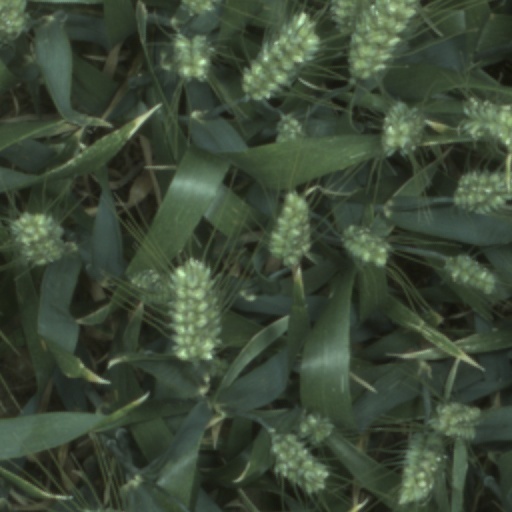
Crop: wheat